Carl Freer

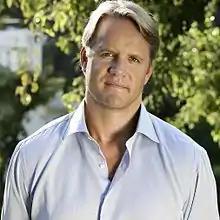
Freer in February 2012

Carl Johan Freer is a Swedish businessman and technology entrepreneur primarily known for founding the American company Tiger Telematics, which created the handheld game console Gizmondo. Freer is also the founder of Singapore-based medical-device company, Aluminaid and co-author of several patents.